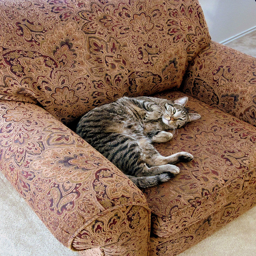
A gray and black striped tabby cat laying on its back in a chair.
Cat lying on seat of overstuffed  patterned chair.
A cute cat laying down in a big chair.
A grey tabby cat curled up, sleeping on a brown and beige printed overstuffed chair.
A cat laying on top of a brown chair.